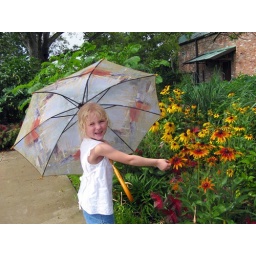
Beautiful girl and flowers in the rain.